Not Bad for a Girl

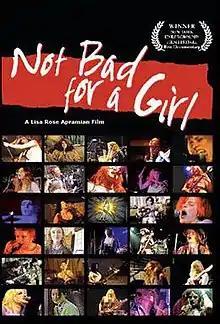

Not Bad for a Girl is a documentary on women musicians of the 1990s from the indie rock music genre grunge and riot grrrl and celebrates madness, creativity, and gender play. It was written, directed, produced and shot by rock phenomenologist feminist Lisa Rose Apramian, edited, shot and co-produced by drummer Kyle C. Kyle and co-produced by Courtney Love and Kurt Cobain. A DVD, with a booklet, was available for purchase at the official website (until 2019 when the website was shut down) and a release date for the sequel book is still in the works as of 2019.